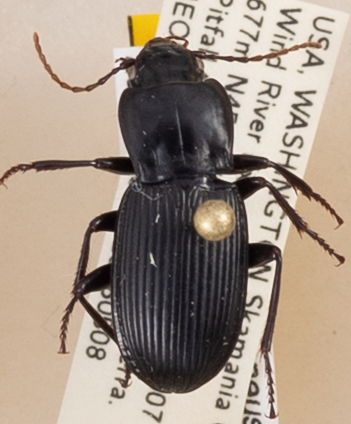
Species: Pterostichus herculaneus
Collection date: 2018-05-08
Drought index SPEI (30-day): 0.008
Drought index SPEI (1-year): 0.03
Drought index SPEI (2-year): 0.71